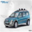
Label: automobile